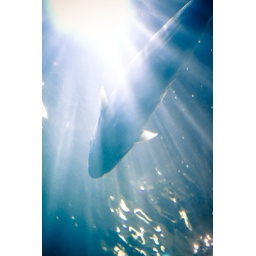
The ships hung in the sky in much the same way that bricks don't.